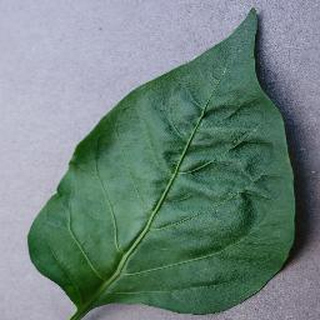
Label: healthy_bell_pepper